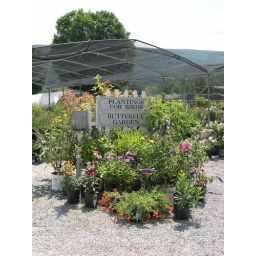
permanent &amp;quot;solution&amp;quot; signs for grouping and vignettes. too many plants in this display, though.